Shinichirō Watanabe

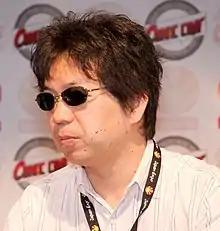
Watanabe at the 2009 Japan Expo

is a Japanese anime television and film director, best known for directing the critically acclaimed and commercially successful anime series "Cowboy Bebop", "Samurai Champloo", "Space Dandy", "Terror in Resonance", and "Carole & Tuesday". Considered an auteur of Japanese animation by film and television critics, Watanabe's work is characterized by evocative uses of music, mature themes, and the incorporation of multiple genres.